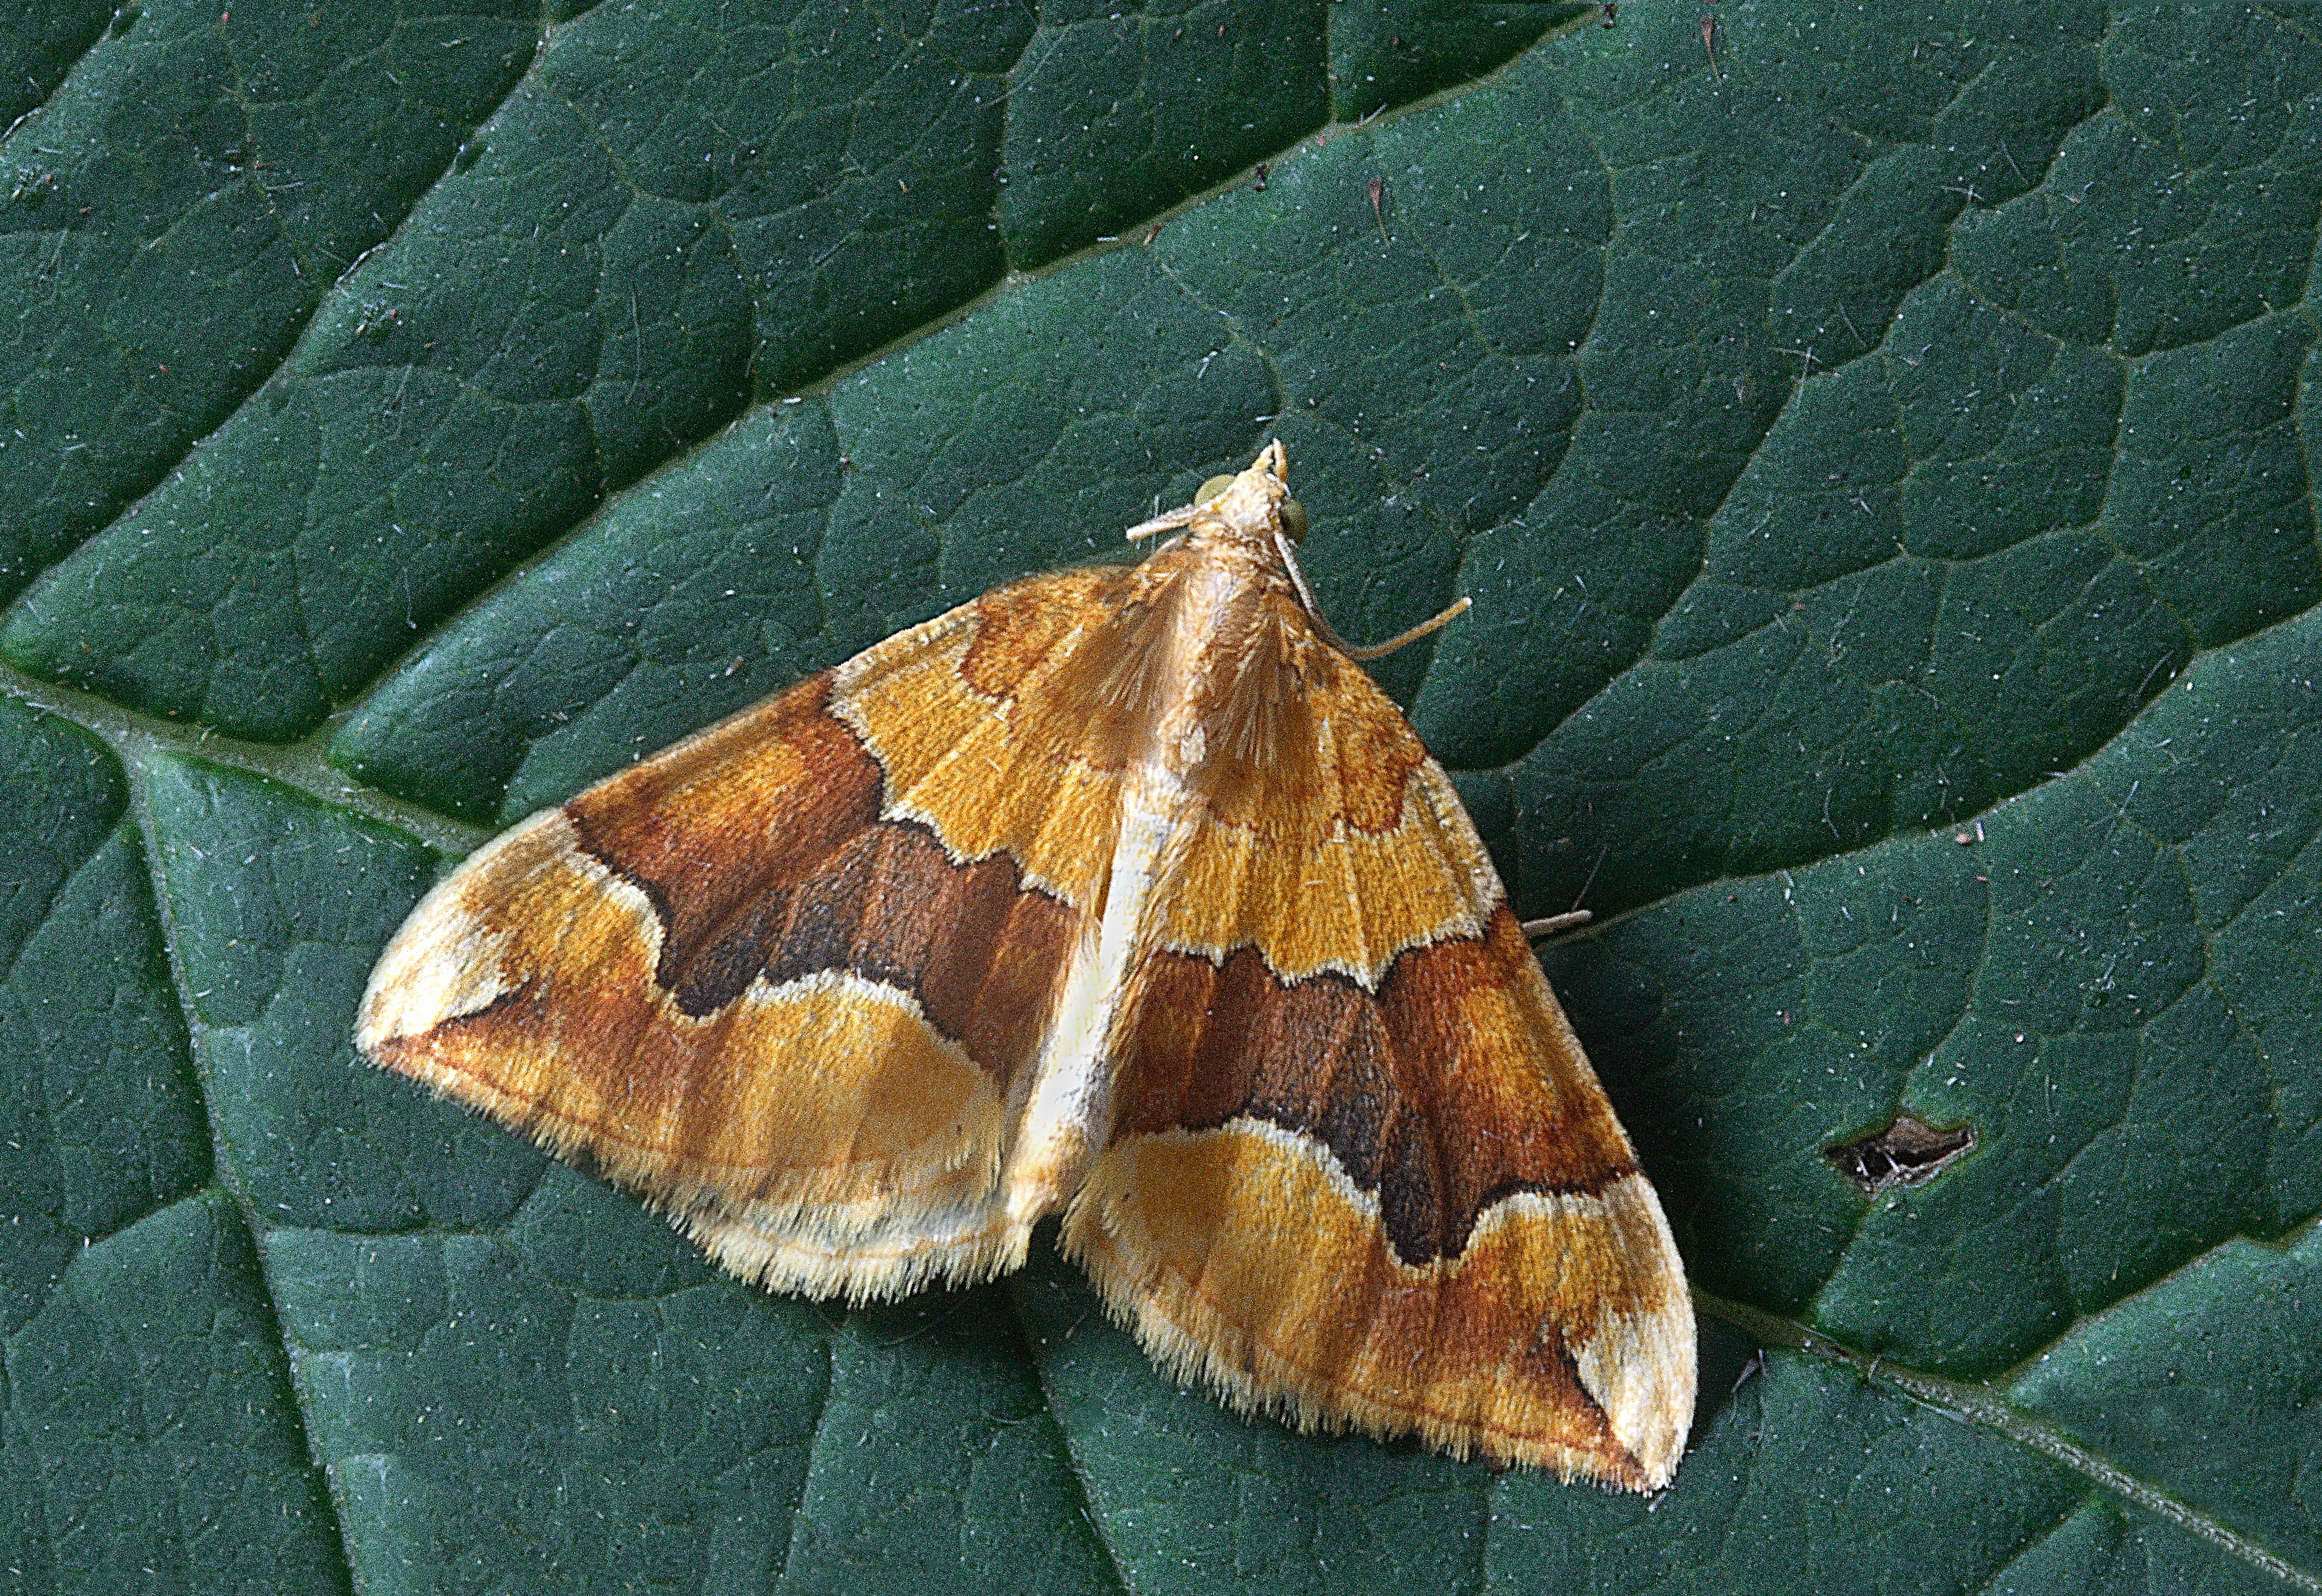
nature, wing, leaf, wildlife, green, insect, macro, bug, botany, moth, butterfly, fauna, invertebrate, close up, entomology, macro photography, arthropod, pollinator, moths and butterflies, bombycidae